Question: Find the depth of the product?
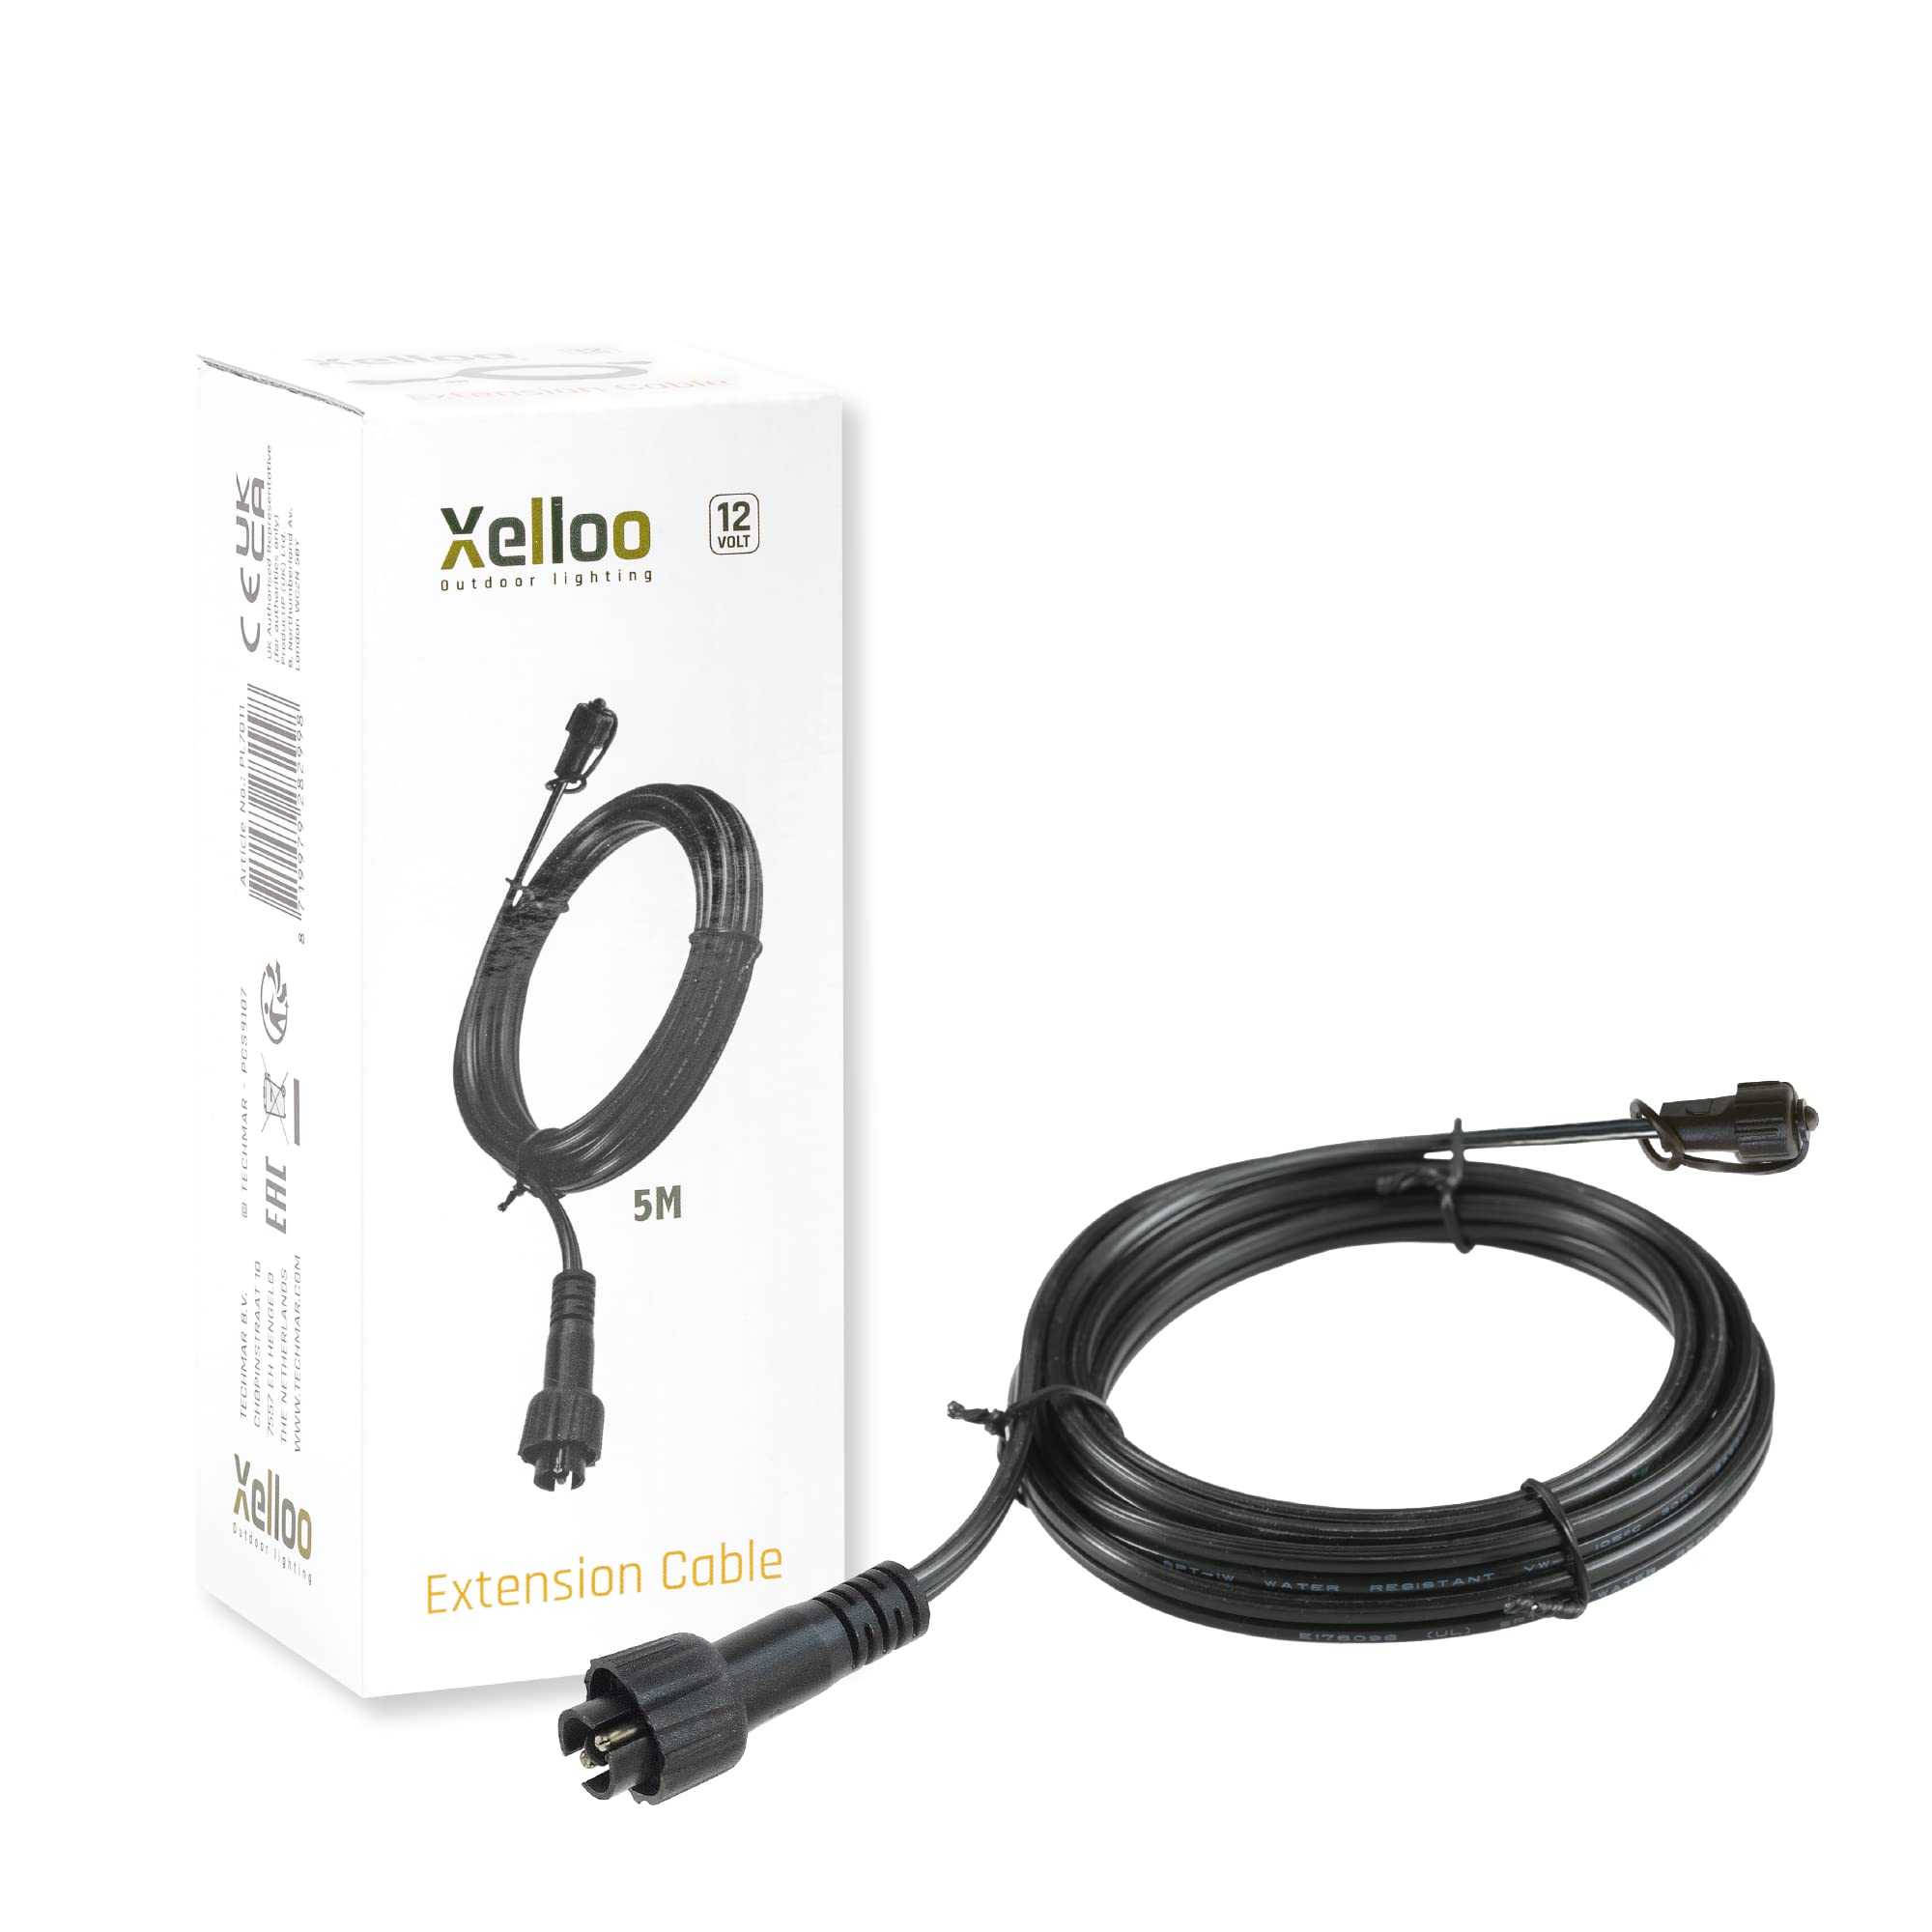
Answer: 5.0 metre